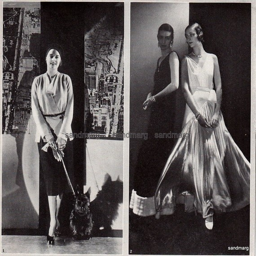
fashions of the 1930s photographs by photographer and visual artist